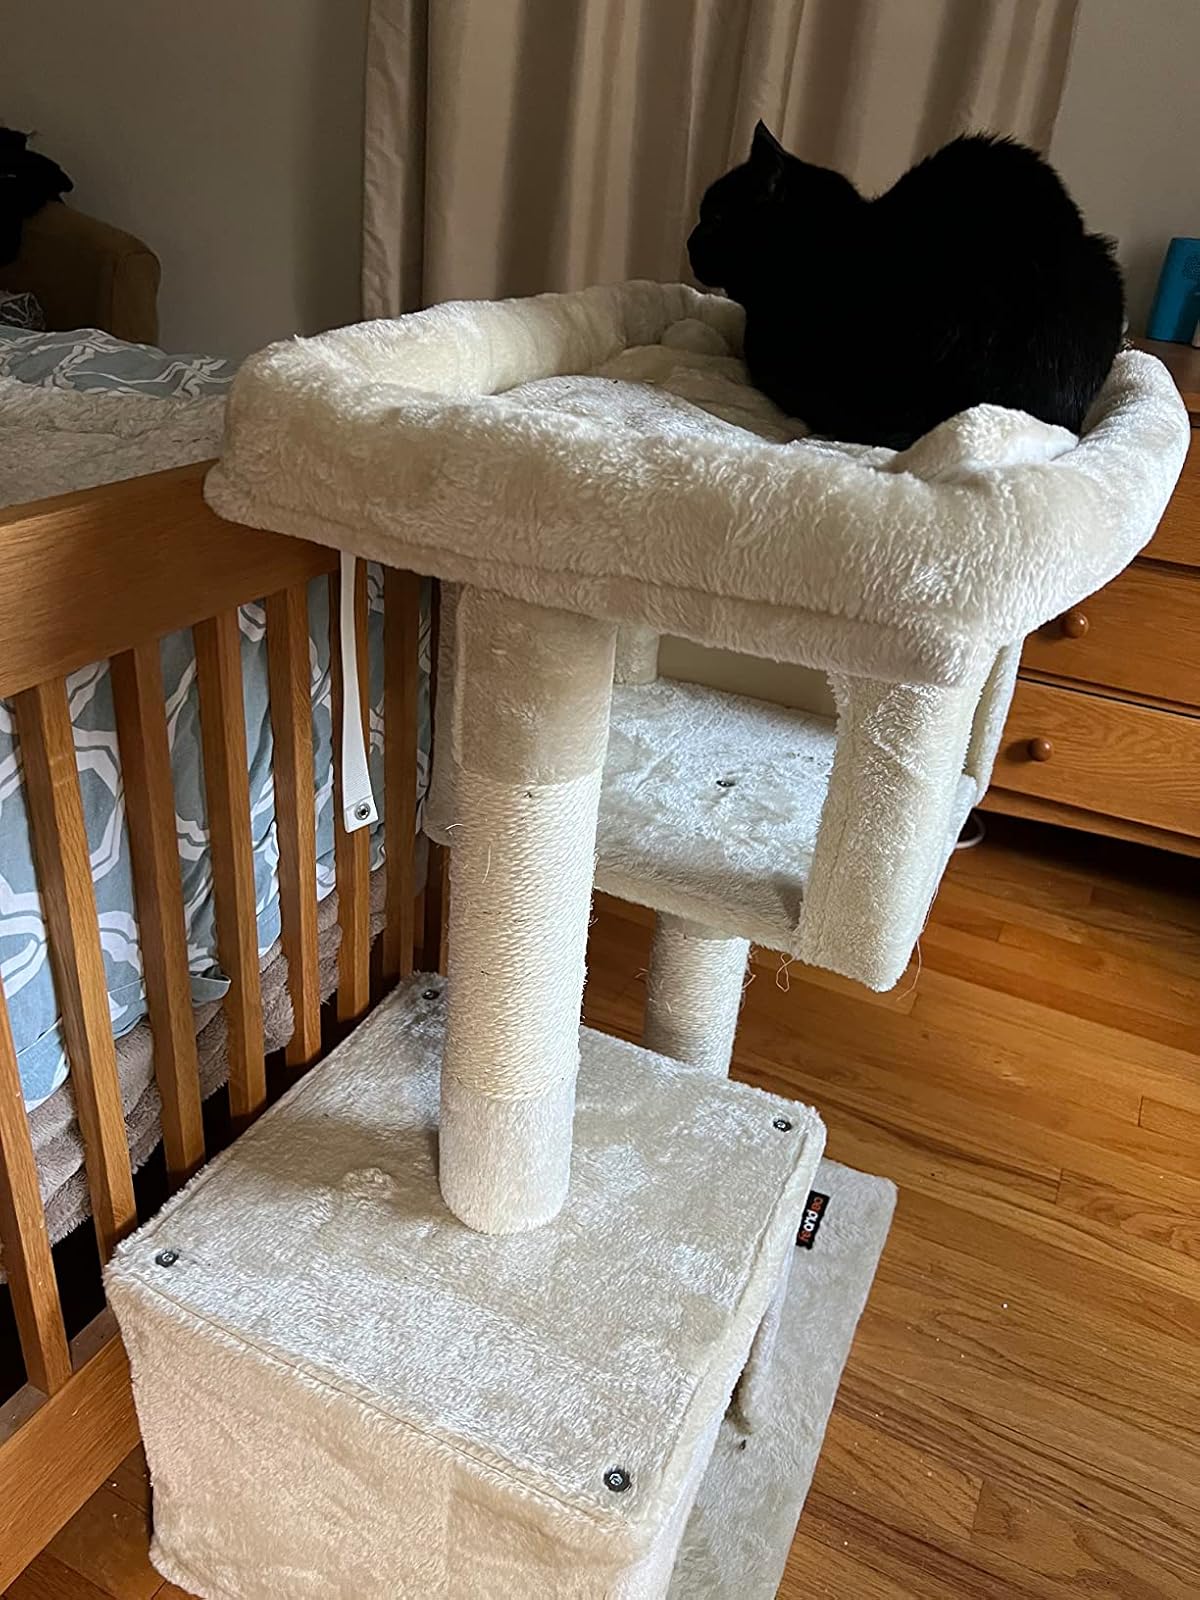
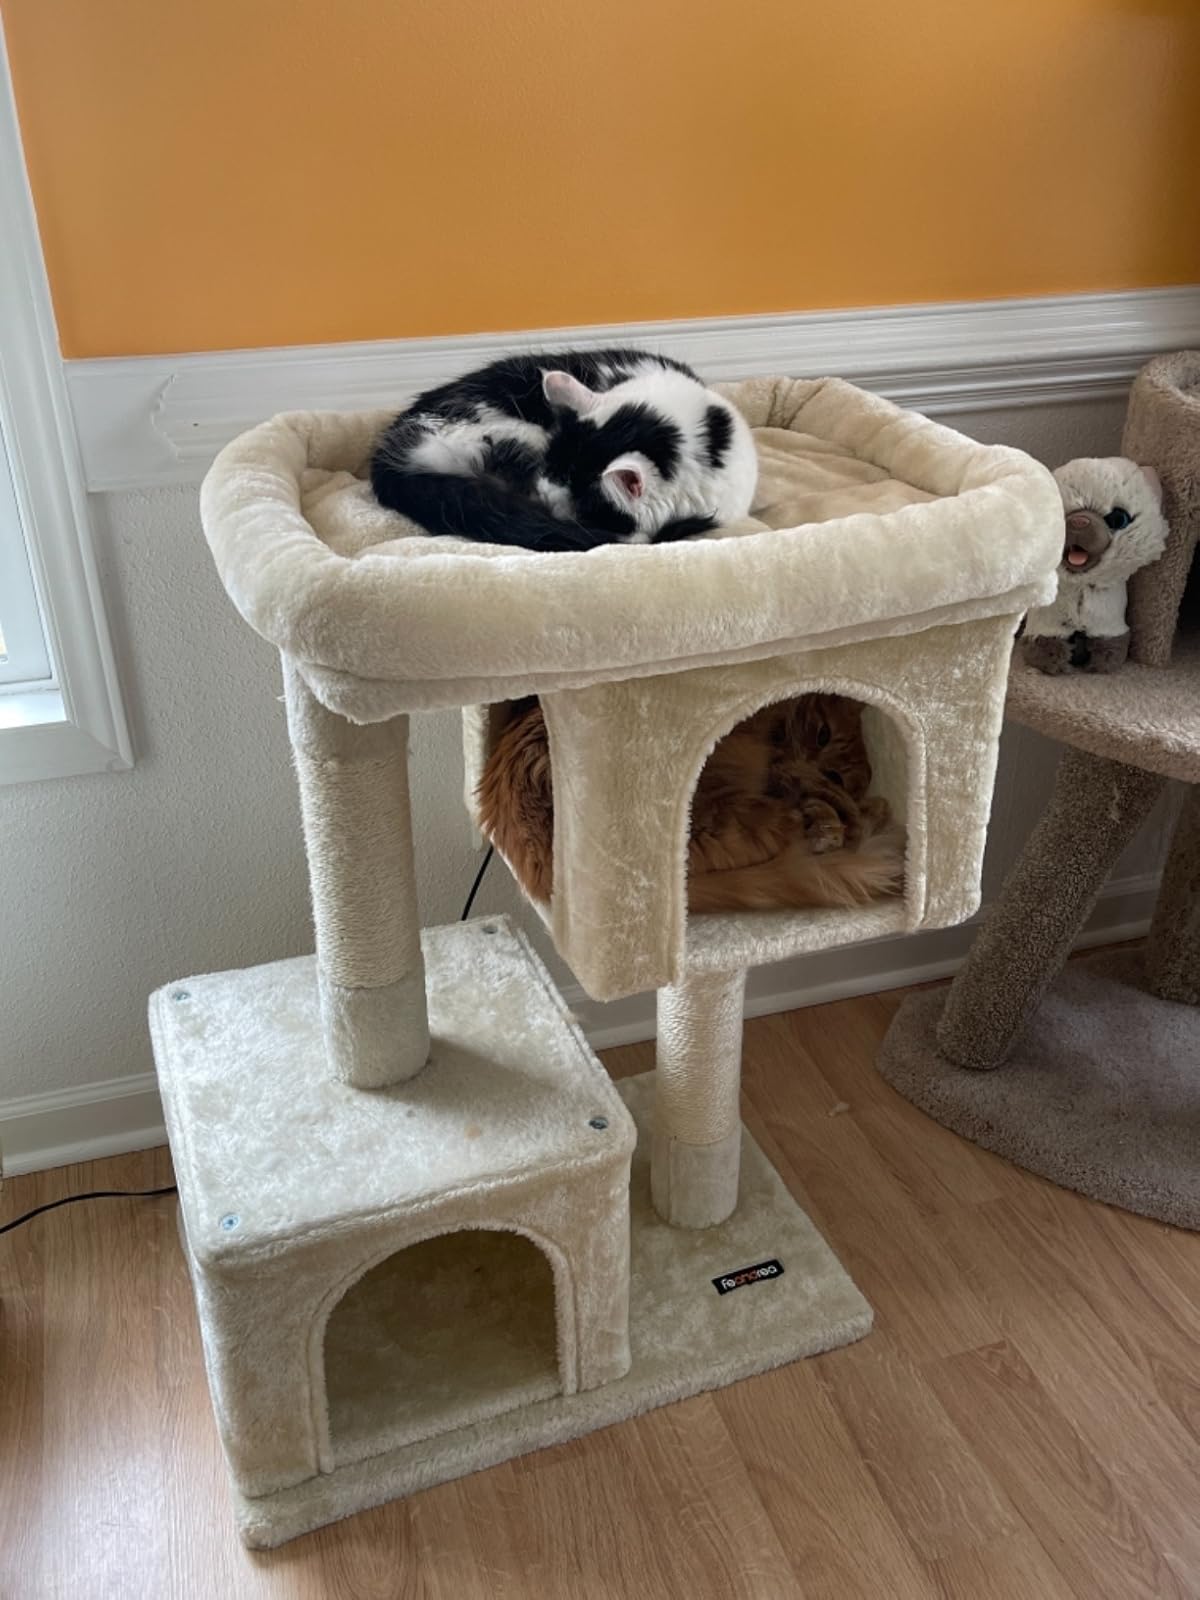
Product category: items_cat tree
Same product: yes